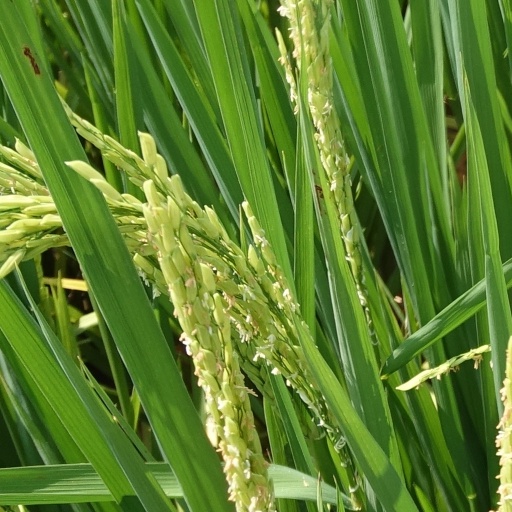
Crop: rice